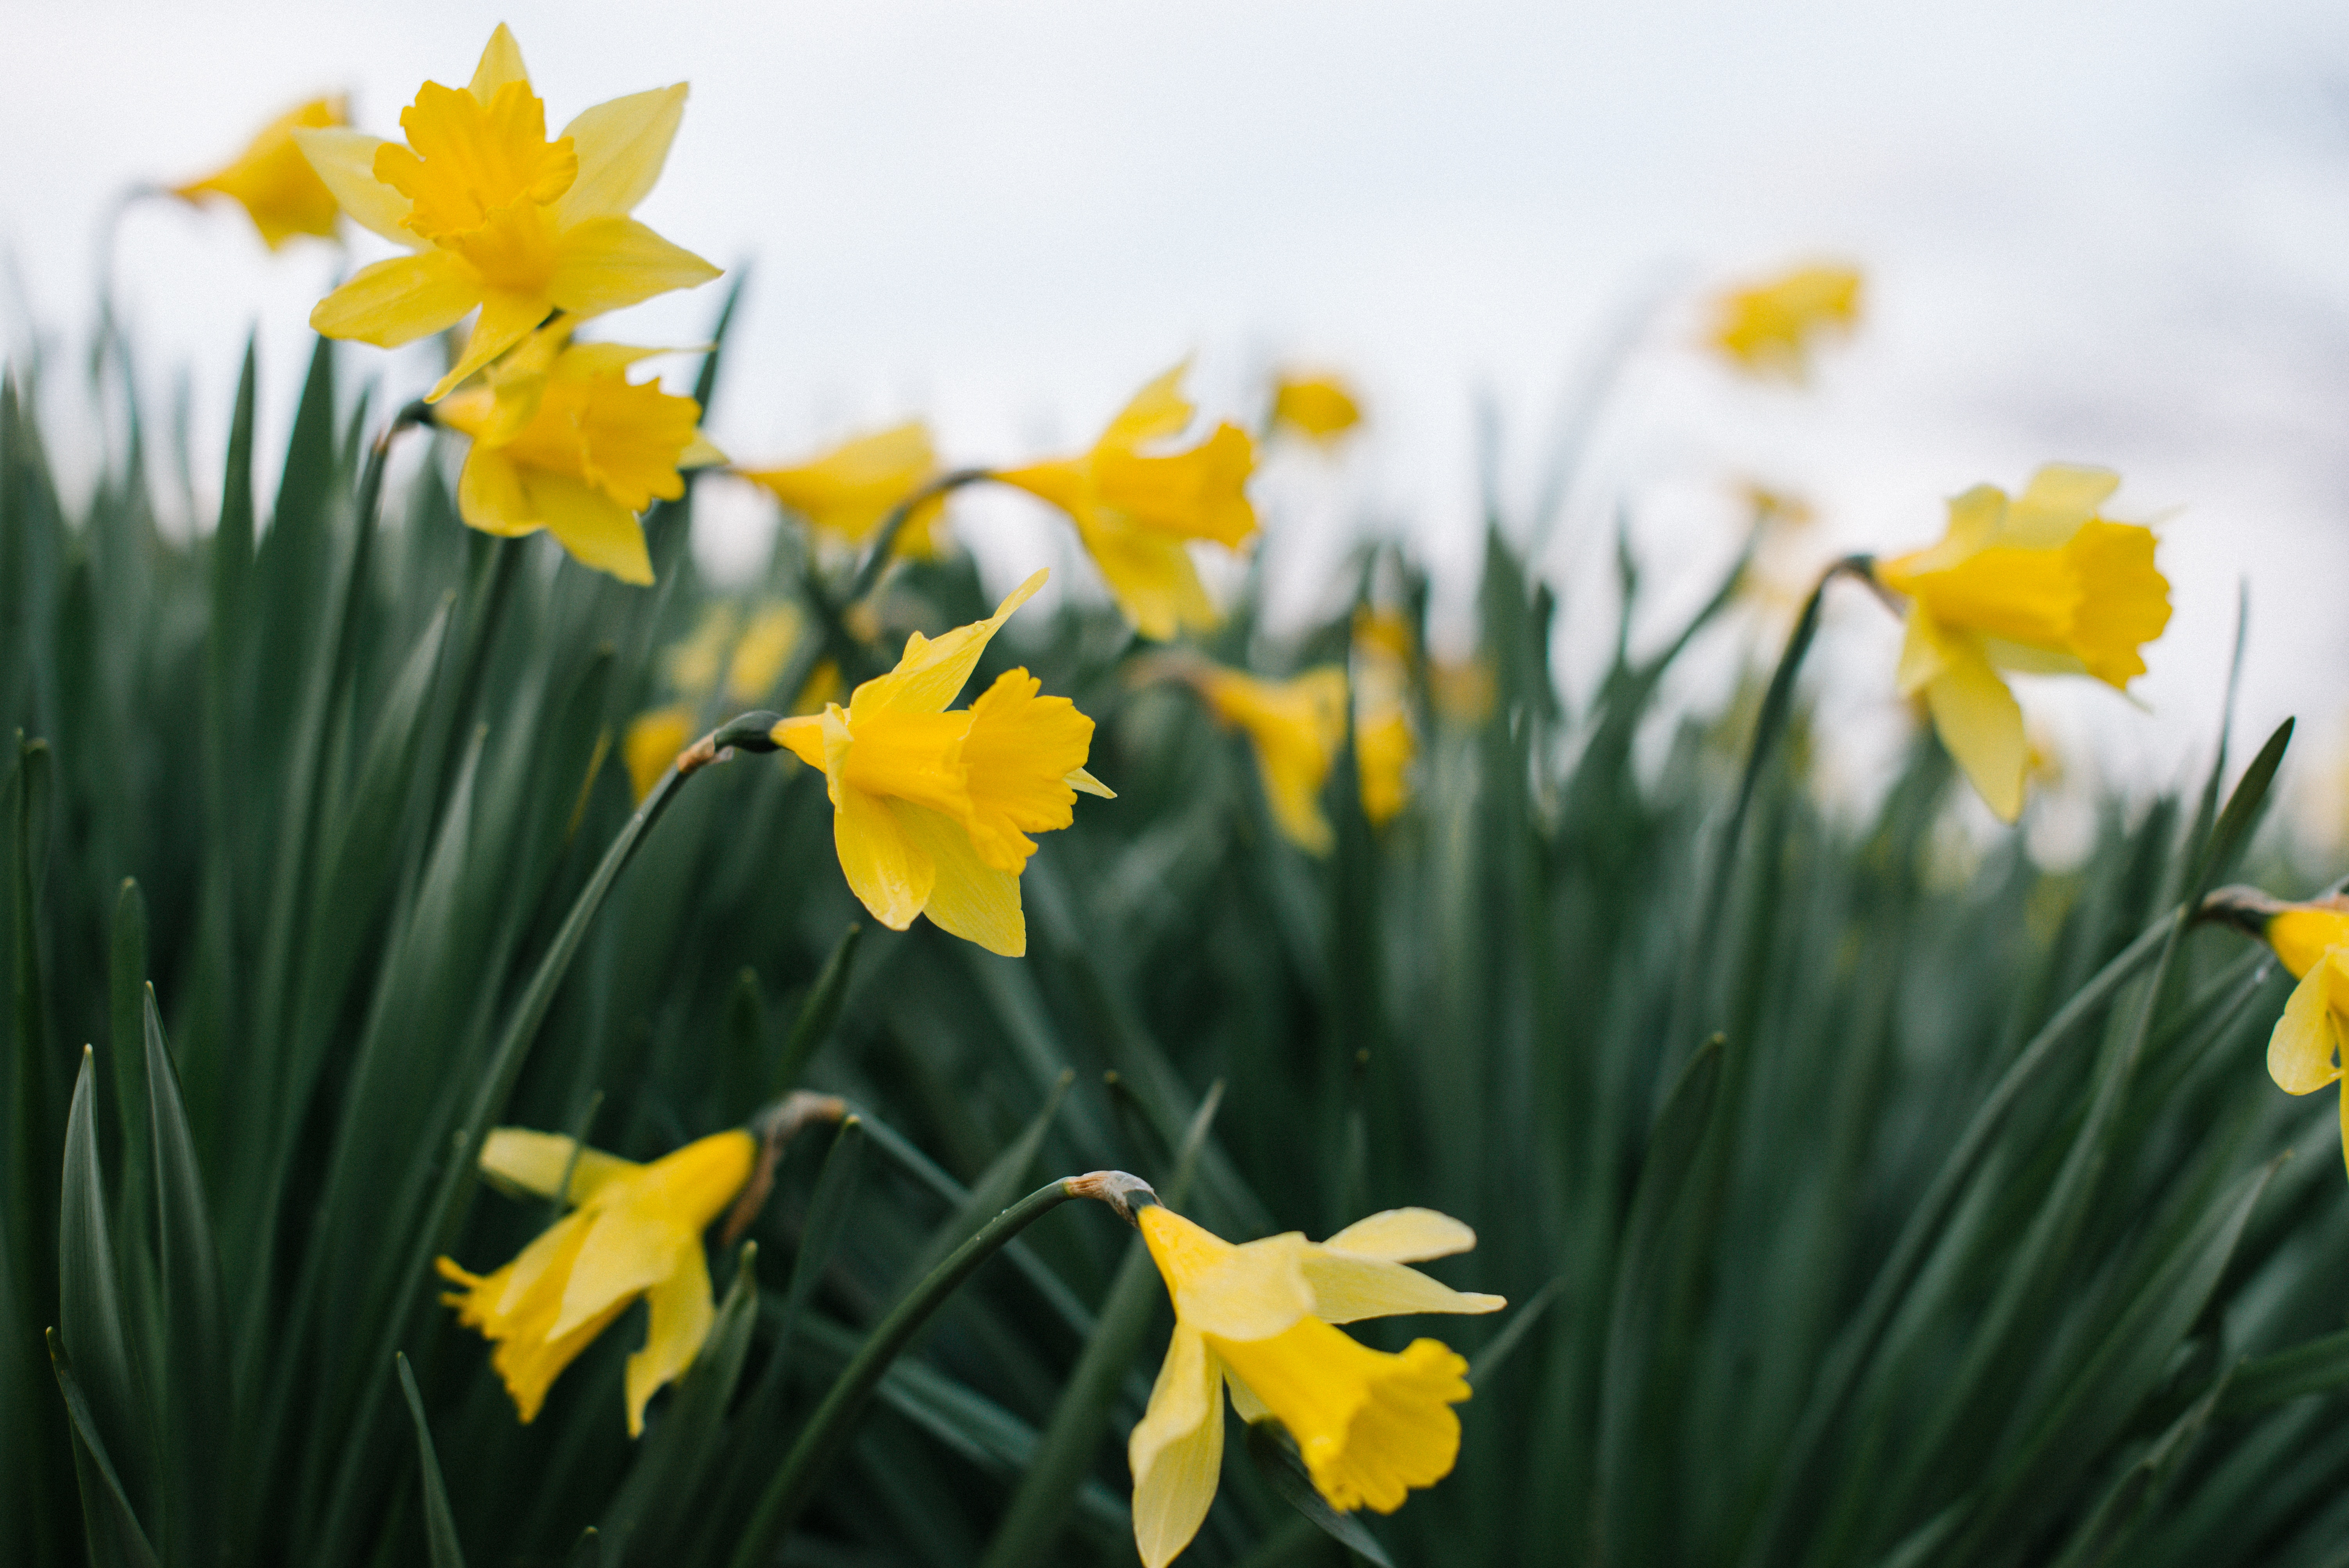
plant, meadow, flower, yellow, flora, wildflower, narcissus, flowering plant, land plant